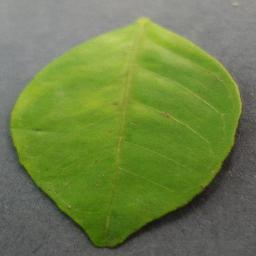
Label: Orange___Haunglongbing_(Citrus_greening)